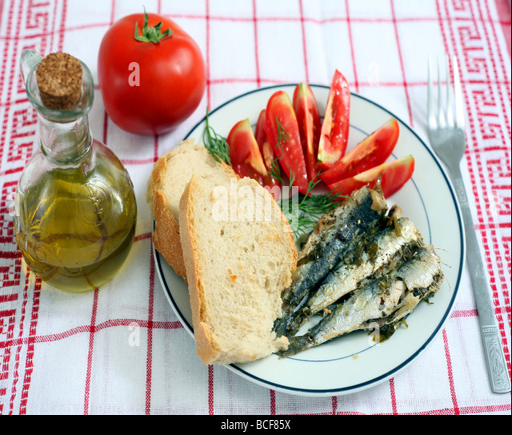
a healthystyle meal of baked sardines with bread , tomatoes and olive oil